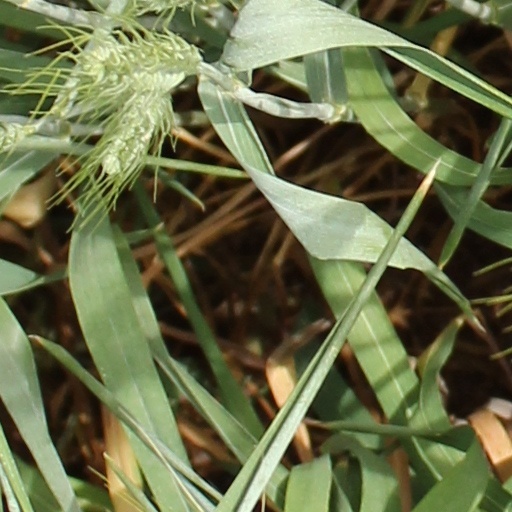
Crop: wheat